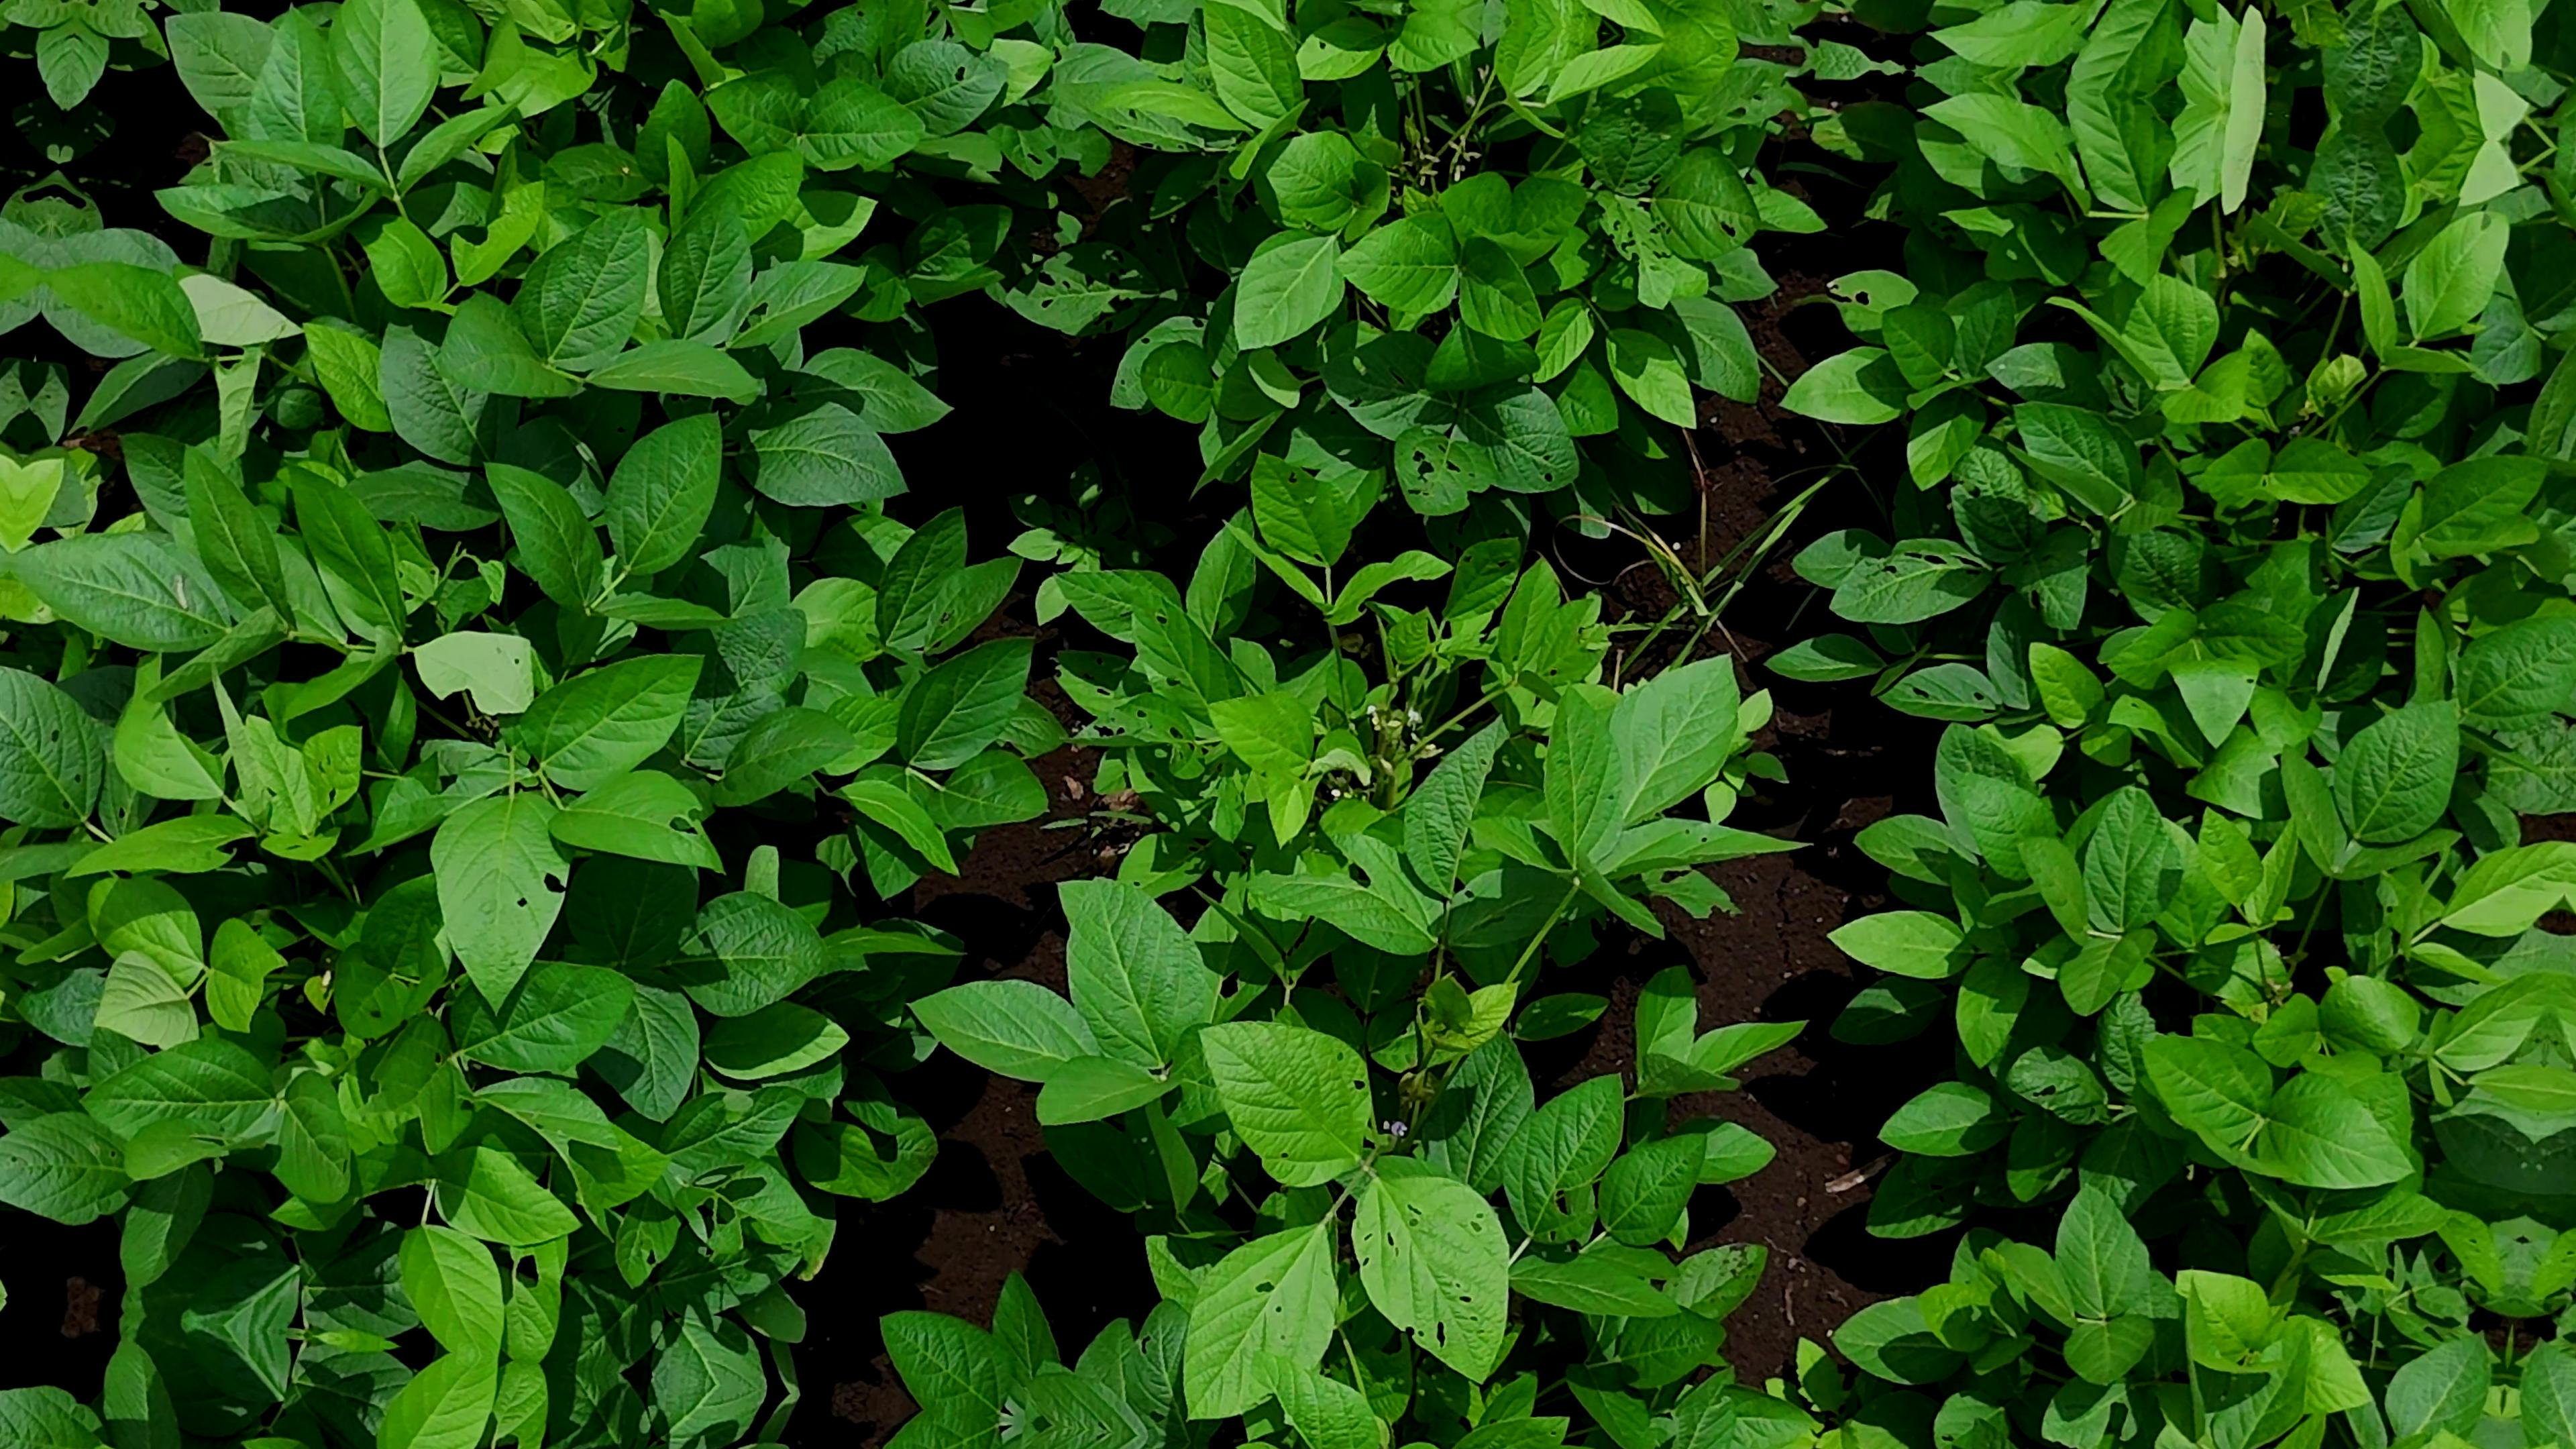
Label: Healthy